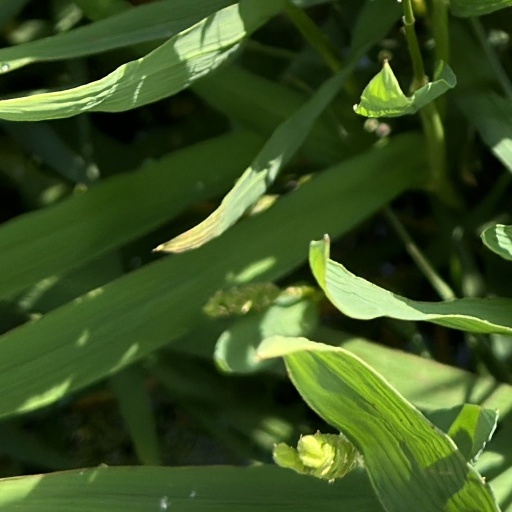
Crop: rice